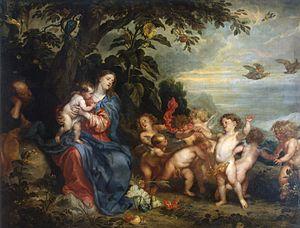
Le Repos pendant la fuite en Égypte est une partie de l'épisode de la Fuite en Égypte du Nouveau Testament. L'Évangile selon Matthieu est la source première du récit mais n'évoque pas précisément cet épisode de la Fuite. Il faut se tourner vers l'évangile apocryphe du pseudo-Matthieu qui décrit cette scène également appelée le Miracle du palmier.
Cette page établit la liste des peintures d'Antoine van Dyck.